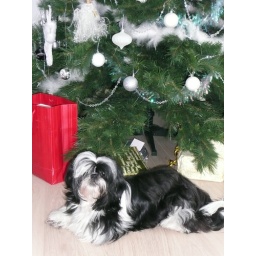
Our dog sits patiently by they tree